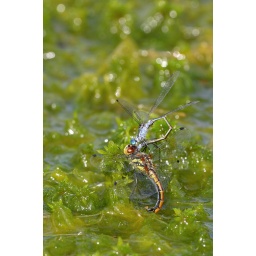
Tandem attempt by Lestes sponsa male on a female Sympetrum danae.16/8 2006.Kolding, Denmark.IMG_3472_sponsa_danae